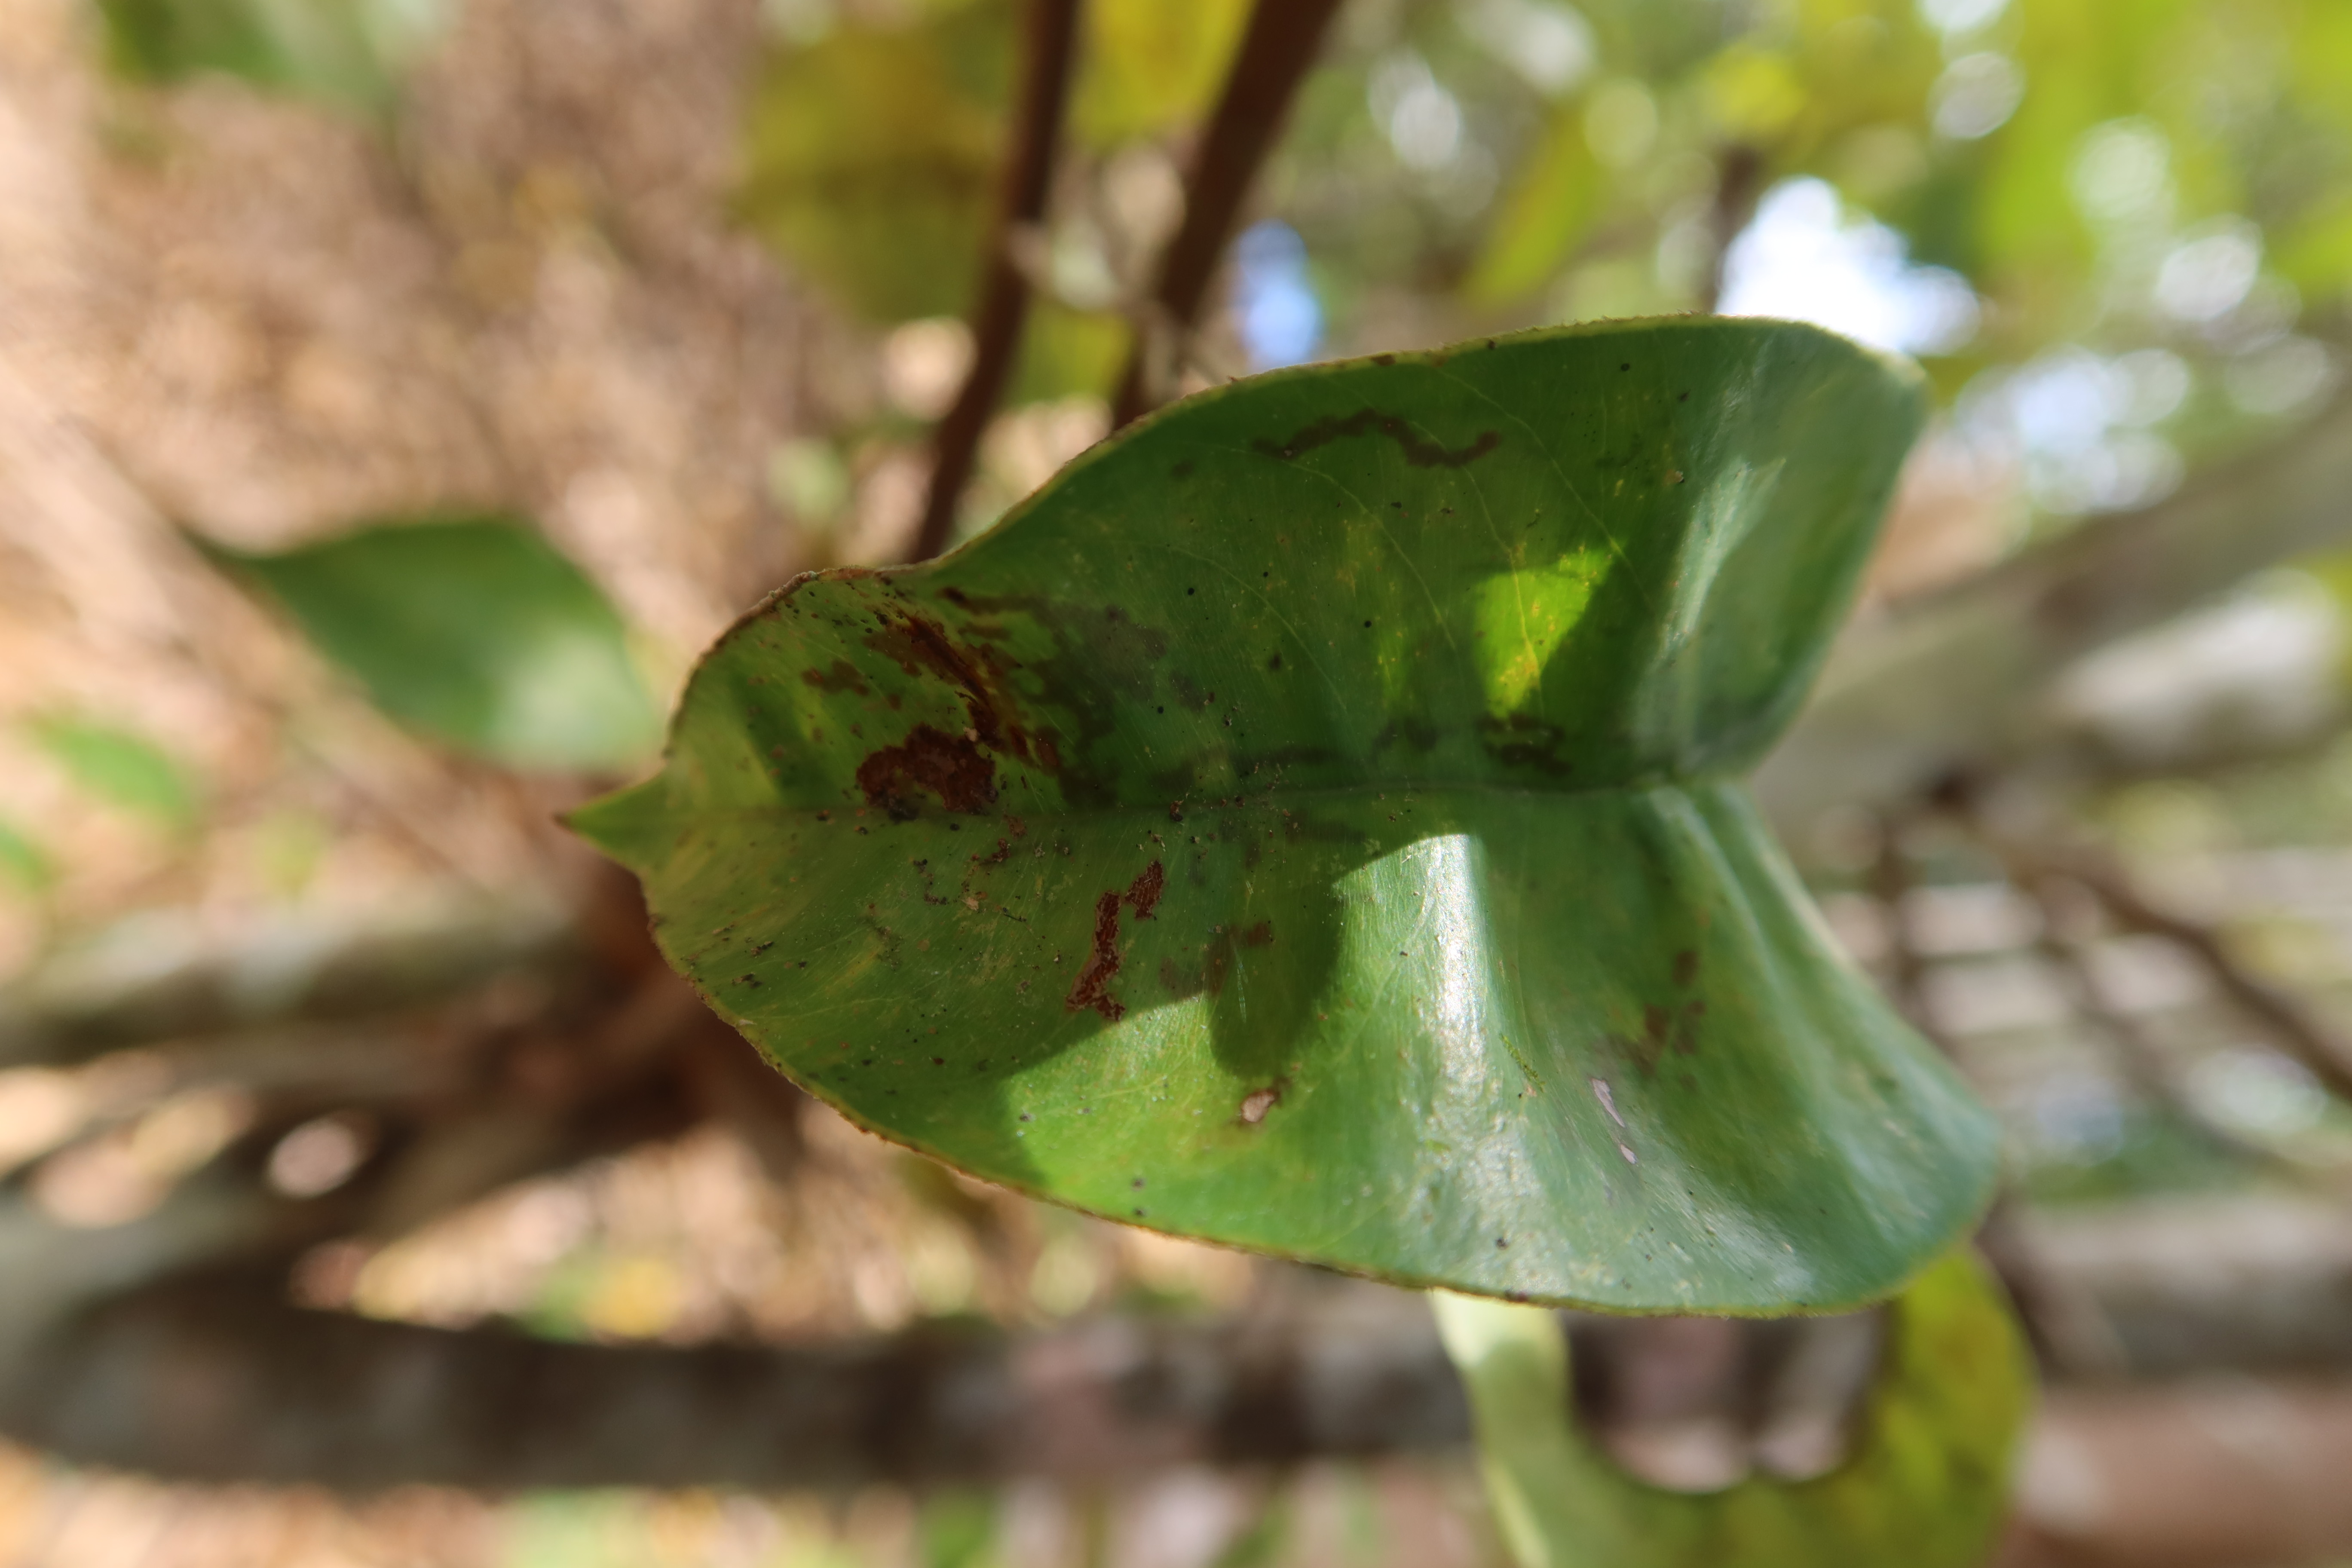
Label: Downy mildew